University House, Australian National University

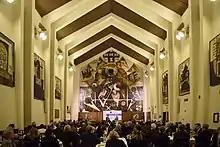
Rostrum end of the Great Hall, showing artworks by Leonard French (Regeneration, 1972) and some from The Journey series (1974).

The Great Hall was originally the dining area for Fellows, although this use has been reduced by the creation of an adjoining restaurant, Boffins.